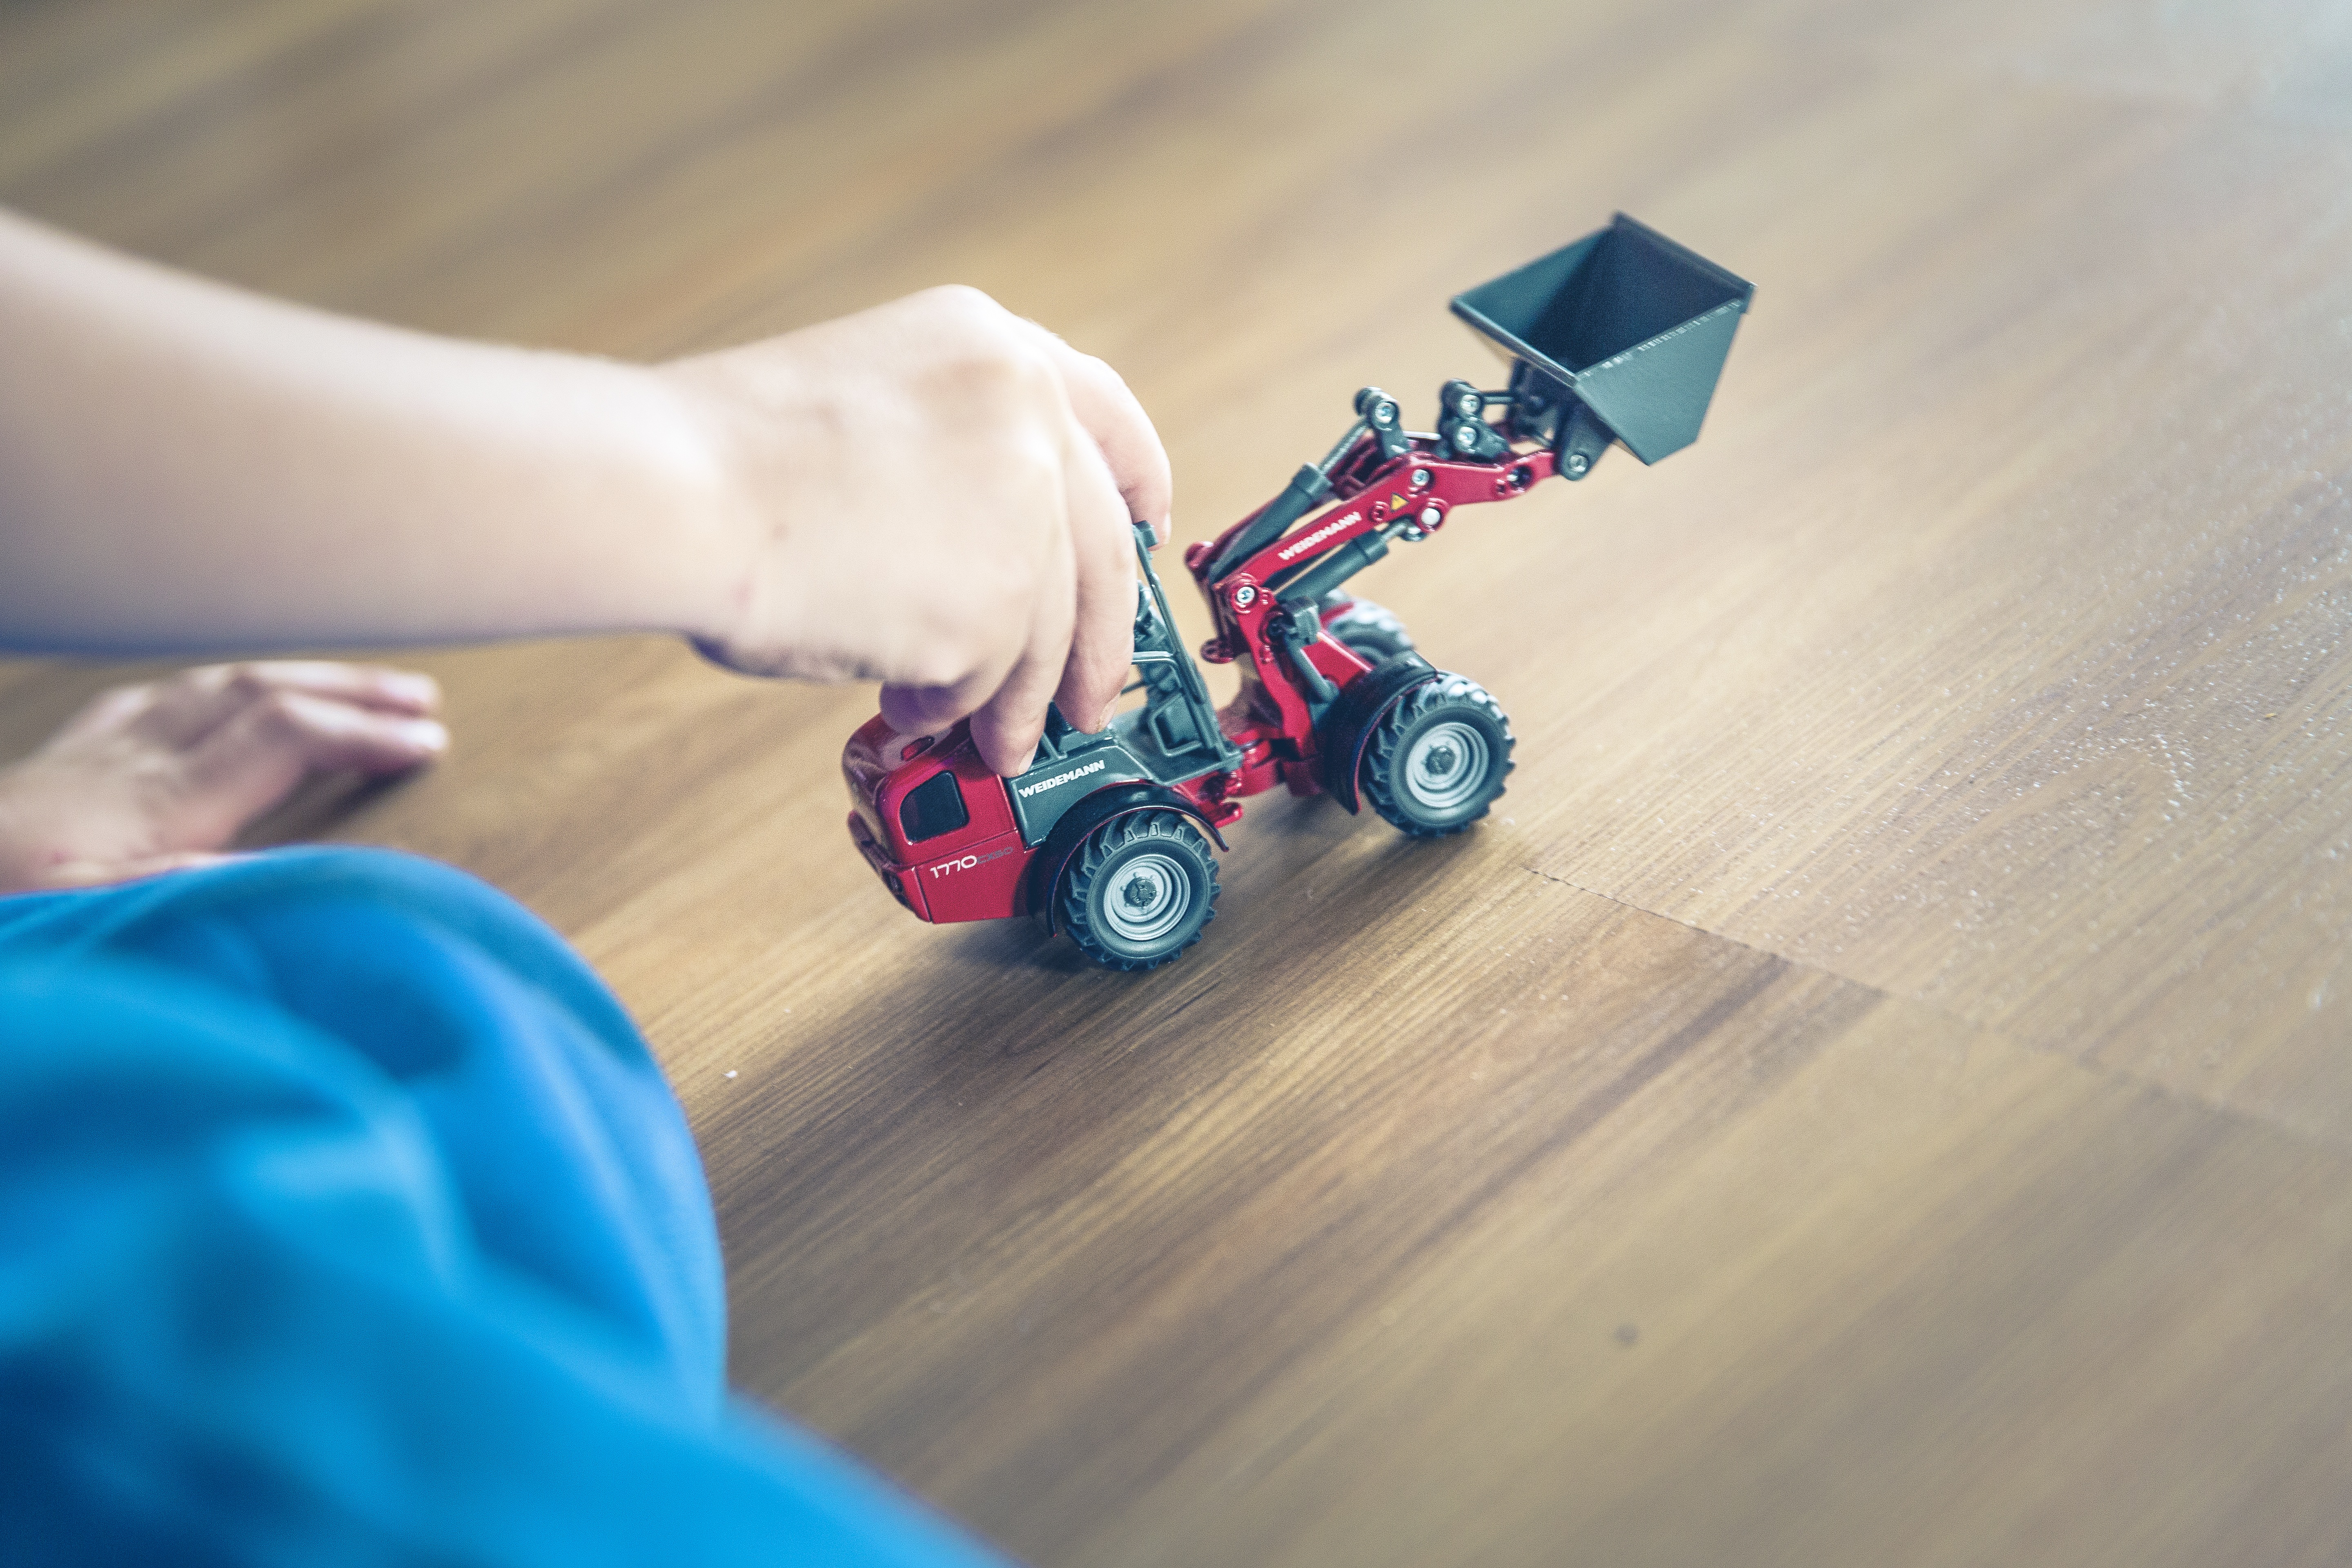
play, vehicle, child, machine, blue, leisure, toy, fig, miniature, happy, toys, build, site, excavators, shovel, curious, construction work, construction machine, construction vehicle, demolition work, children's games, wheel loader, children's room